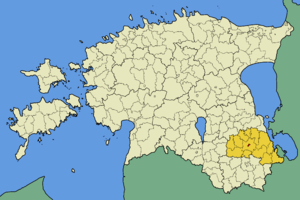
Põlva est une petite ville d'Estonie, préfecture et municipalité urbaine du comté de Põlva. Elle s'étend sur une superficie de 5,5 km²